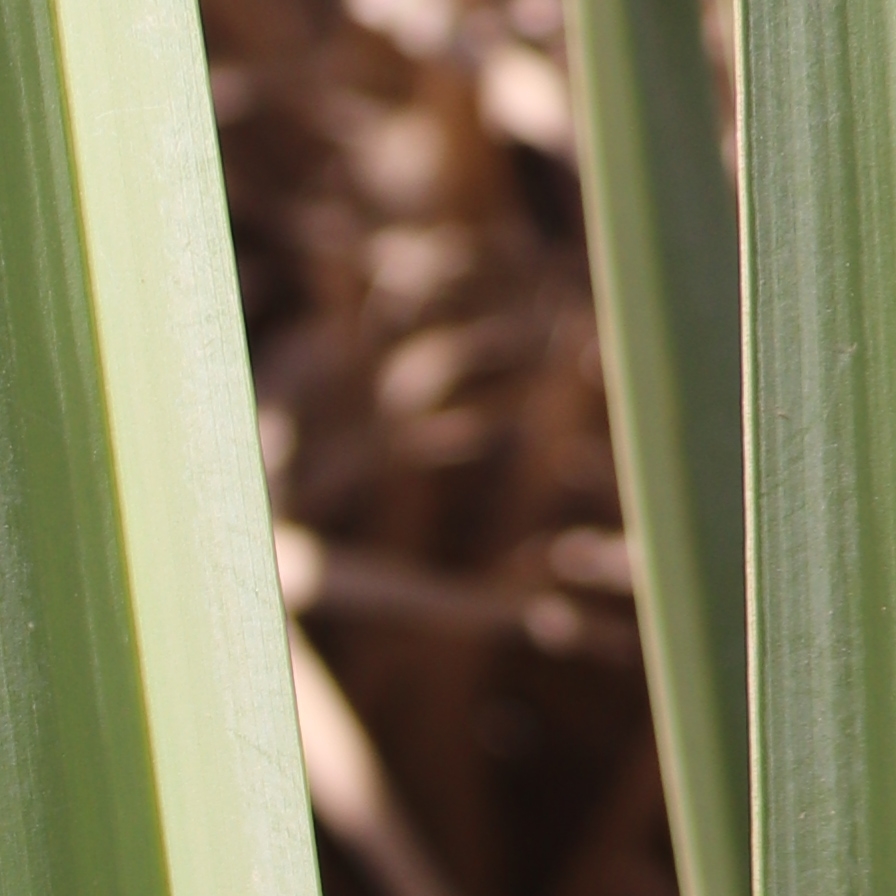
Label: Healthy